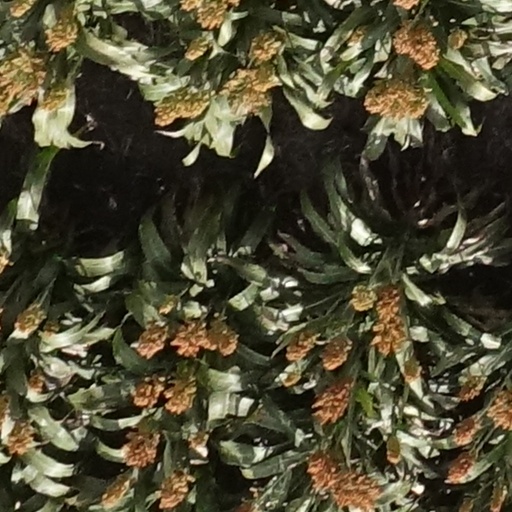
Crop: sorghum